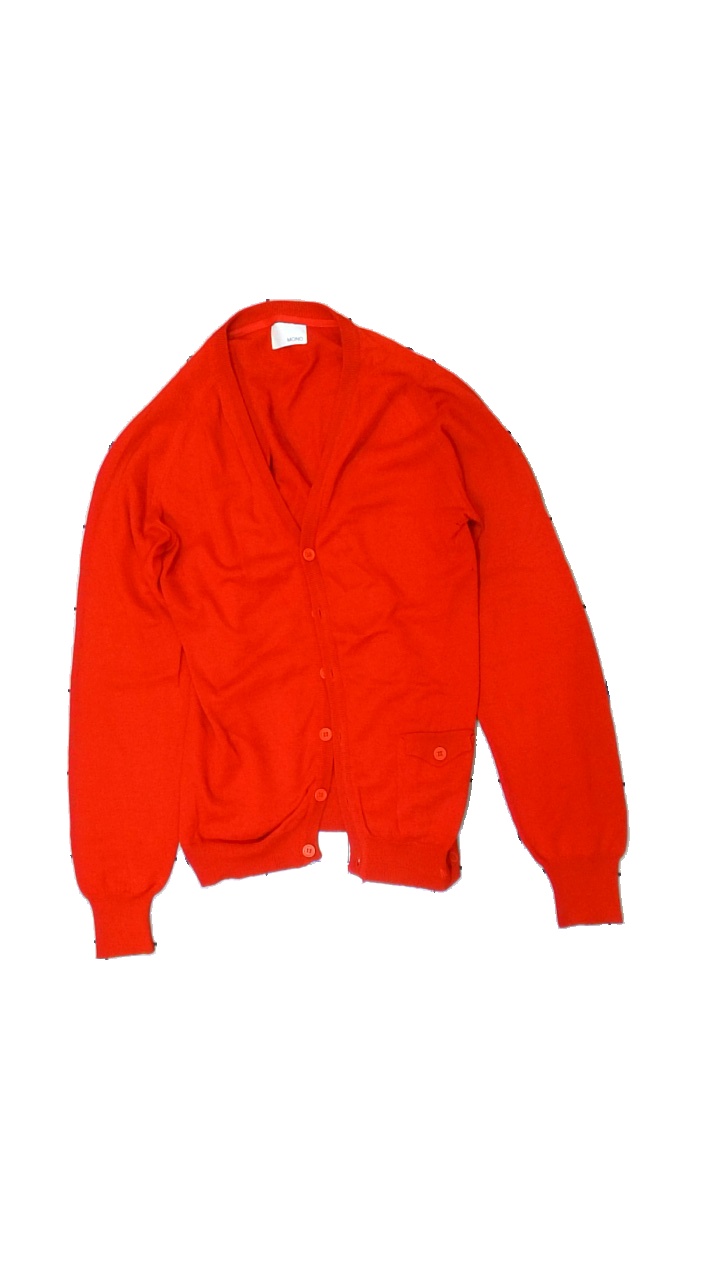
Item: Sweater (Ladies)
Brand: Mono
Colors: Red
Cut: Regular
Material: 56% Acyl 44% Wool
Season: All
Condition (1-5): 2
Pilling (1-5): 5
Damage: holes
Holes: Major
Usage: Export
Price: <50